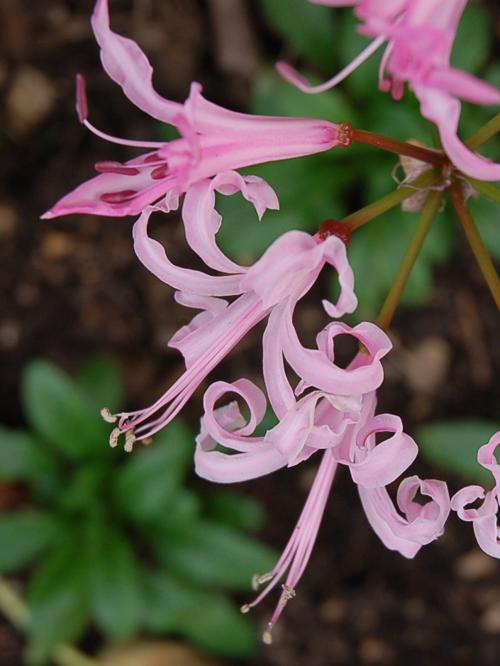
Label: cape flower